Frank A. James III

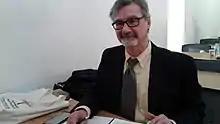

Frank Allison James III (born 1953) is an American theologian and academic administrator. He is the president of Missio Seminary in Philadelphia, Pennsylvania. He formerly served as Provost and Professor of Historical Theology at Gordon-Conwell Theological Seminary. His expertise is Reformation history, focusing especially on the life and thought of Peter Martyr Vermigli. He has authored and edited several books.